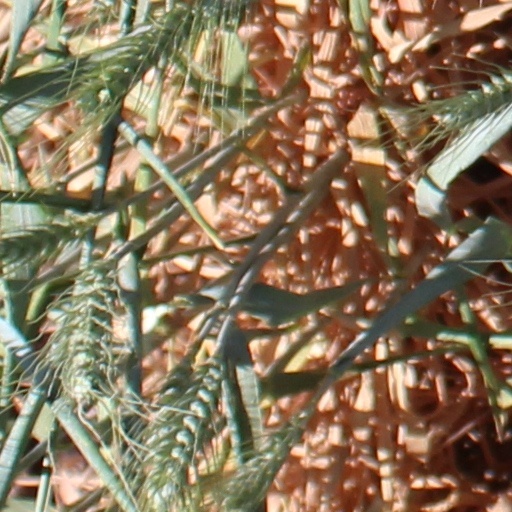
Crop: wheat